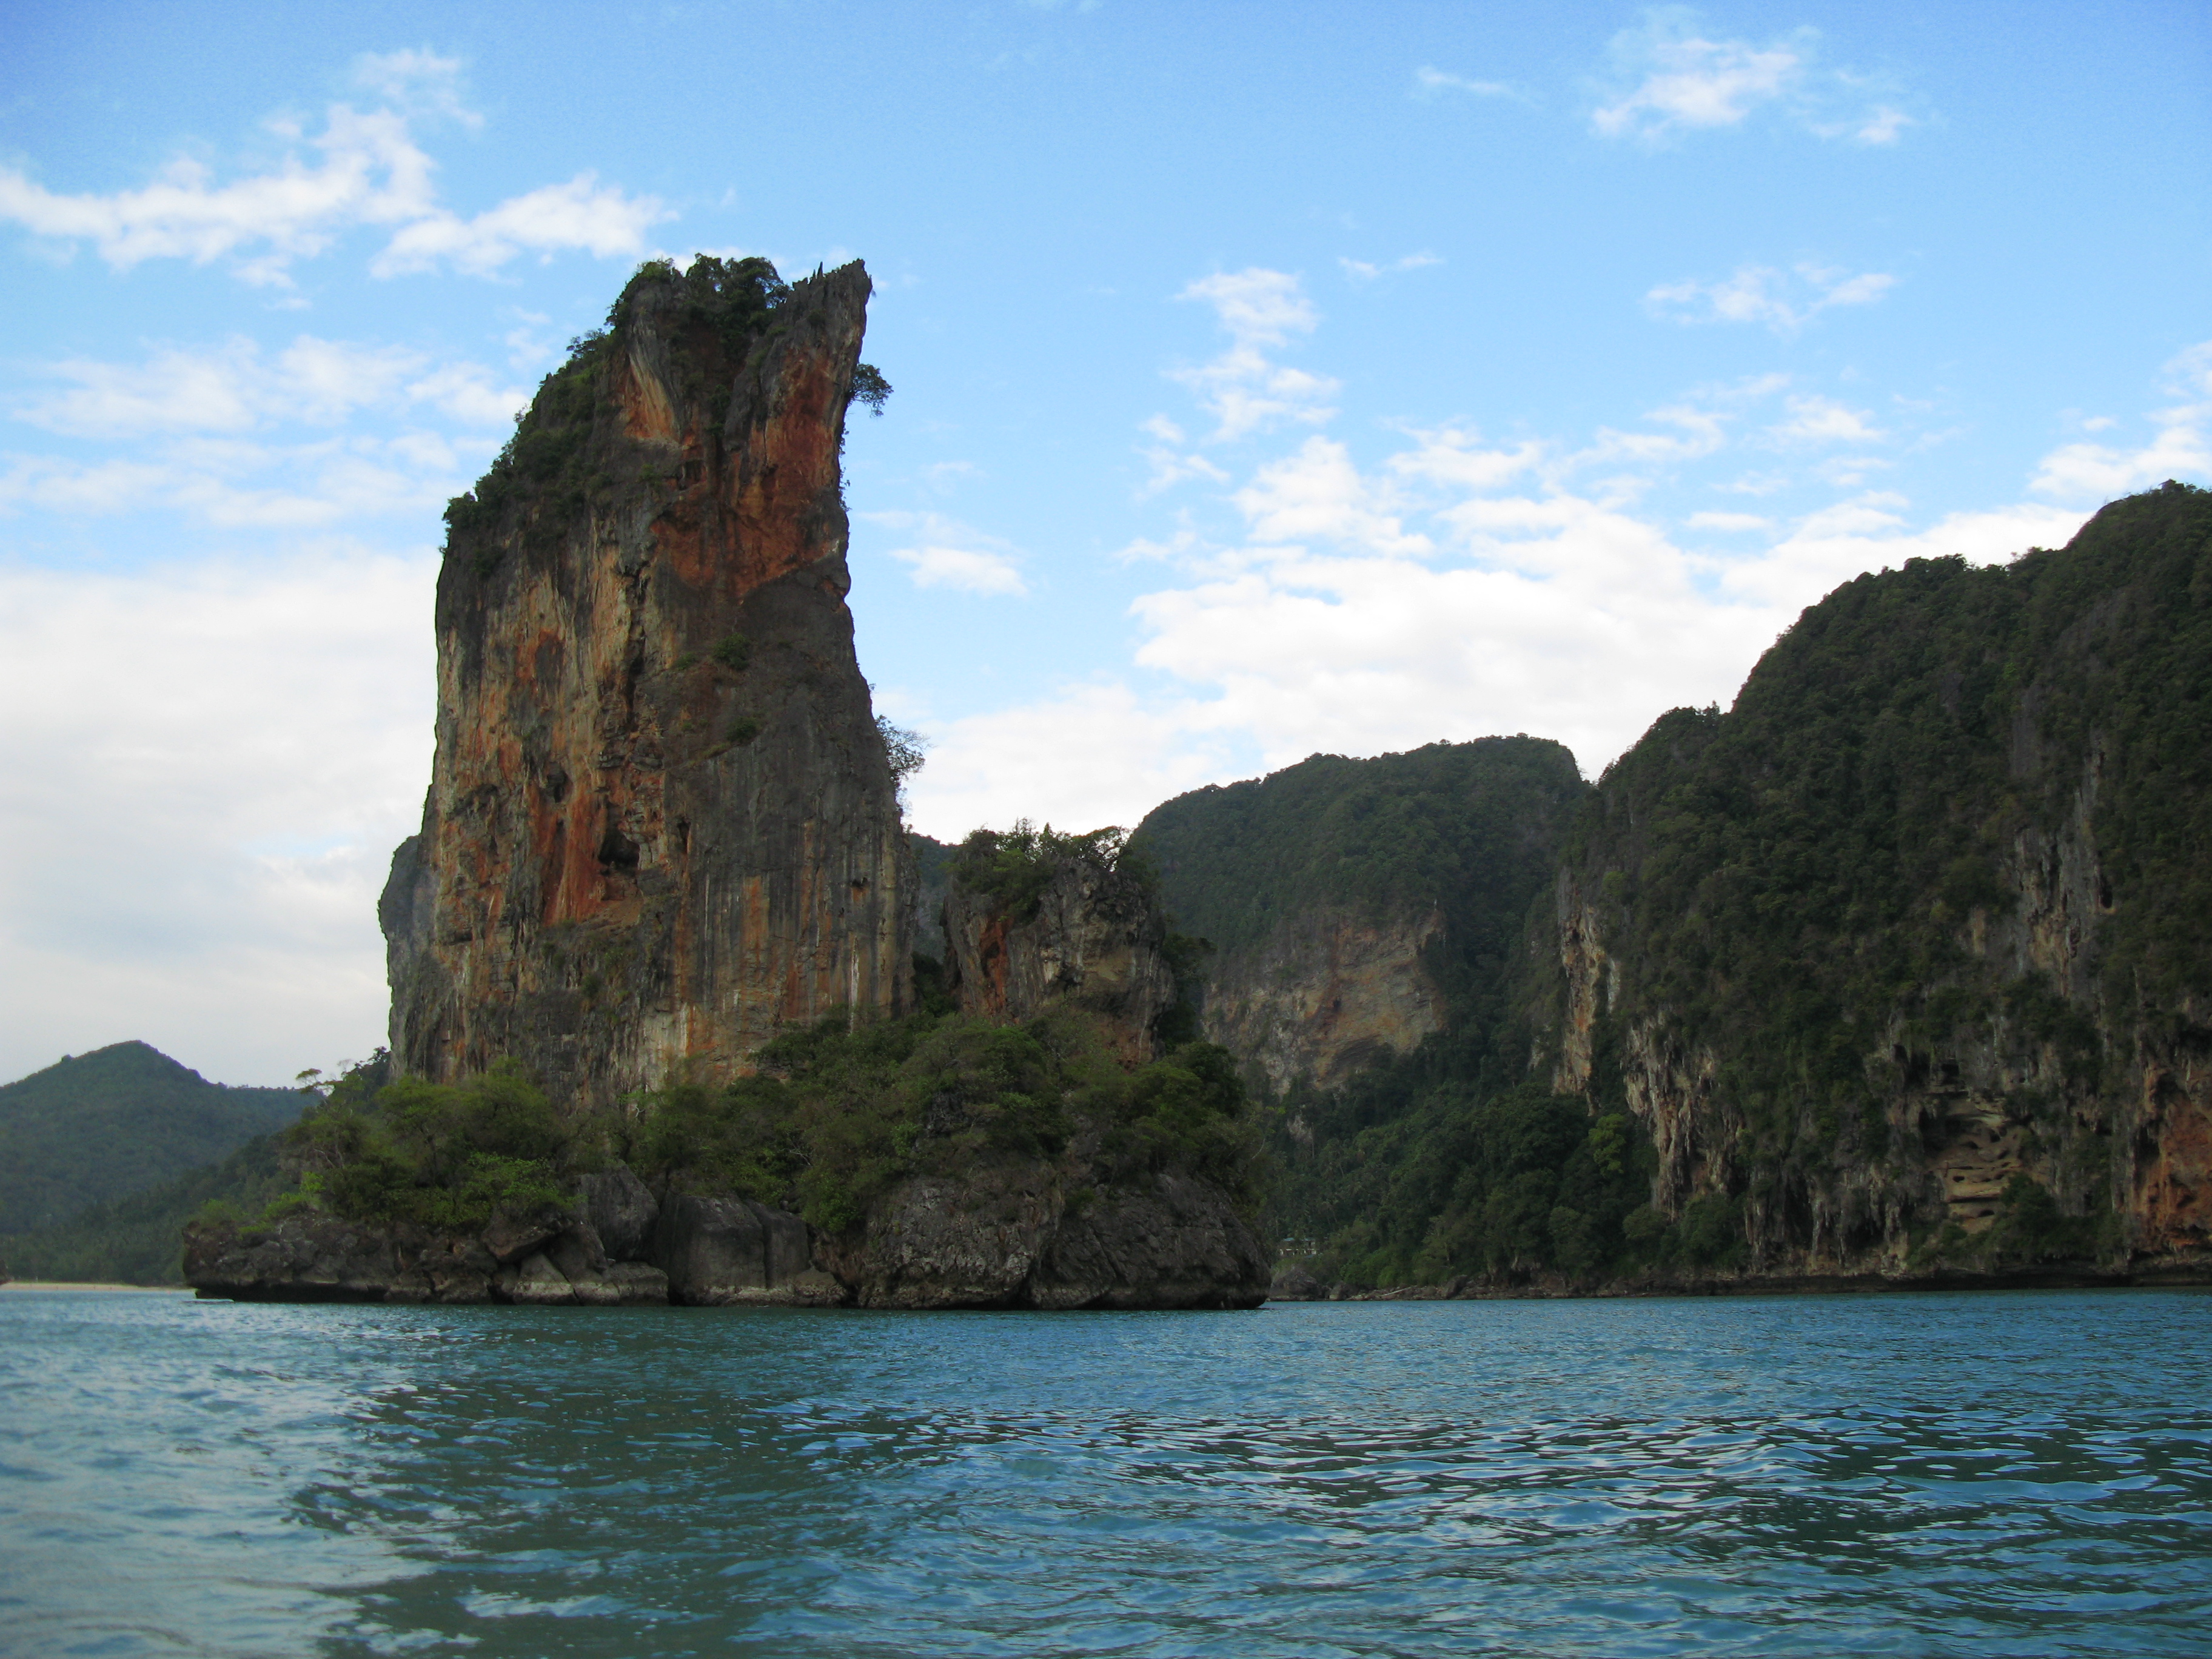
landscape, sea, coast, rock, formation, cliff, cove, high, bay, island, stack, terrain, hires, views, hi, res, resolution, cape, powershotg7, canong7, islet, landform, geographical feature